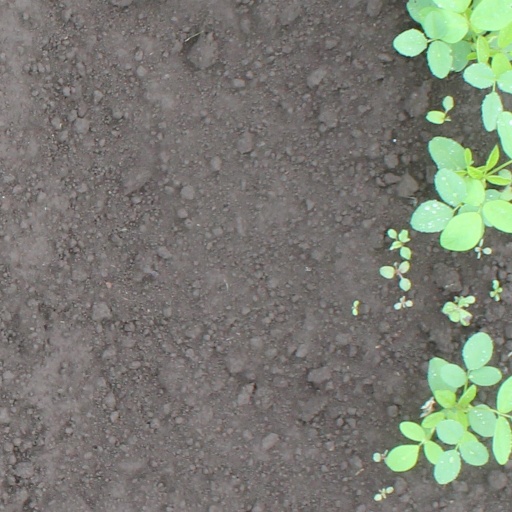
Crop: soybean